Roasting (metallurgy)

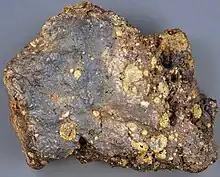
Roasted gold ore from Cripple Creek, Colorado. Roasting has driven off the tellurium from the original calaverite, leaving behind vesicular blebs of native gold.

Roasting is a process of heating an ore under flowing air. It is a step in the processing of certain ores. More specifically, roasting is often a metallurgical process involving gas–solid reactions at elevated temperatures with the goal of purifying the metal component(s). Often before roasting, the ore has already been partially purified, e.g. by froth flotation. The concentrate is mixed with other materials to facilitate the process. The technology is useful in making certain ores usable but it can also be a serious source of air pollution.